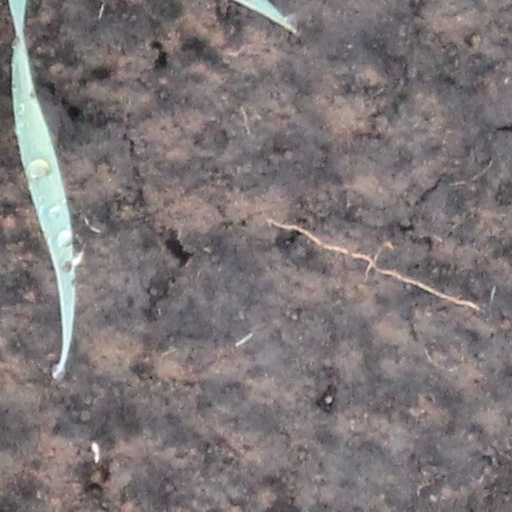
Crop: wheat